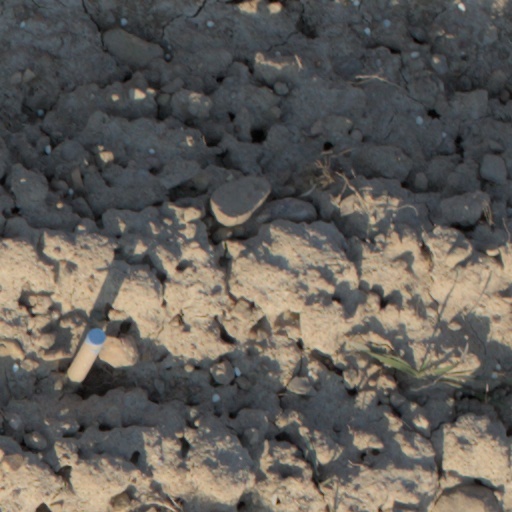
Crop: wheat